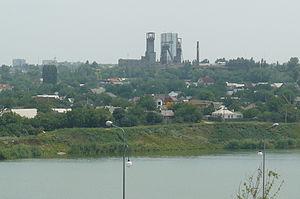
Donetsk, anciennement nommée Aleksandrovka, Iouzovka et Stalino, est une ville industrielle d'Ukraine et la capitale administrative de l'oblast de Donetsk. Elle comptait 918 536 habitants en 2017 et 1 623 194 pour son agglomération. Donetsk est de fait la « capitale » du Donbass et la première ville industrielle et économique de l'Ukraine.